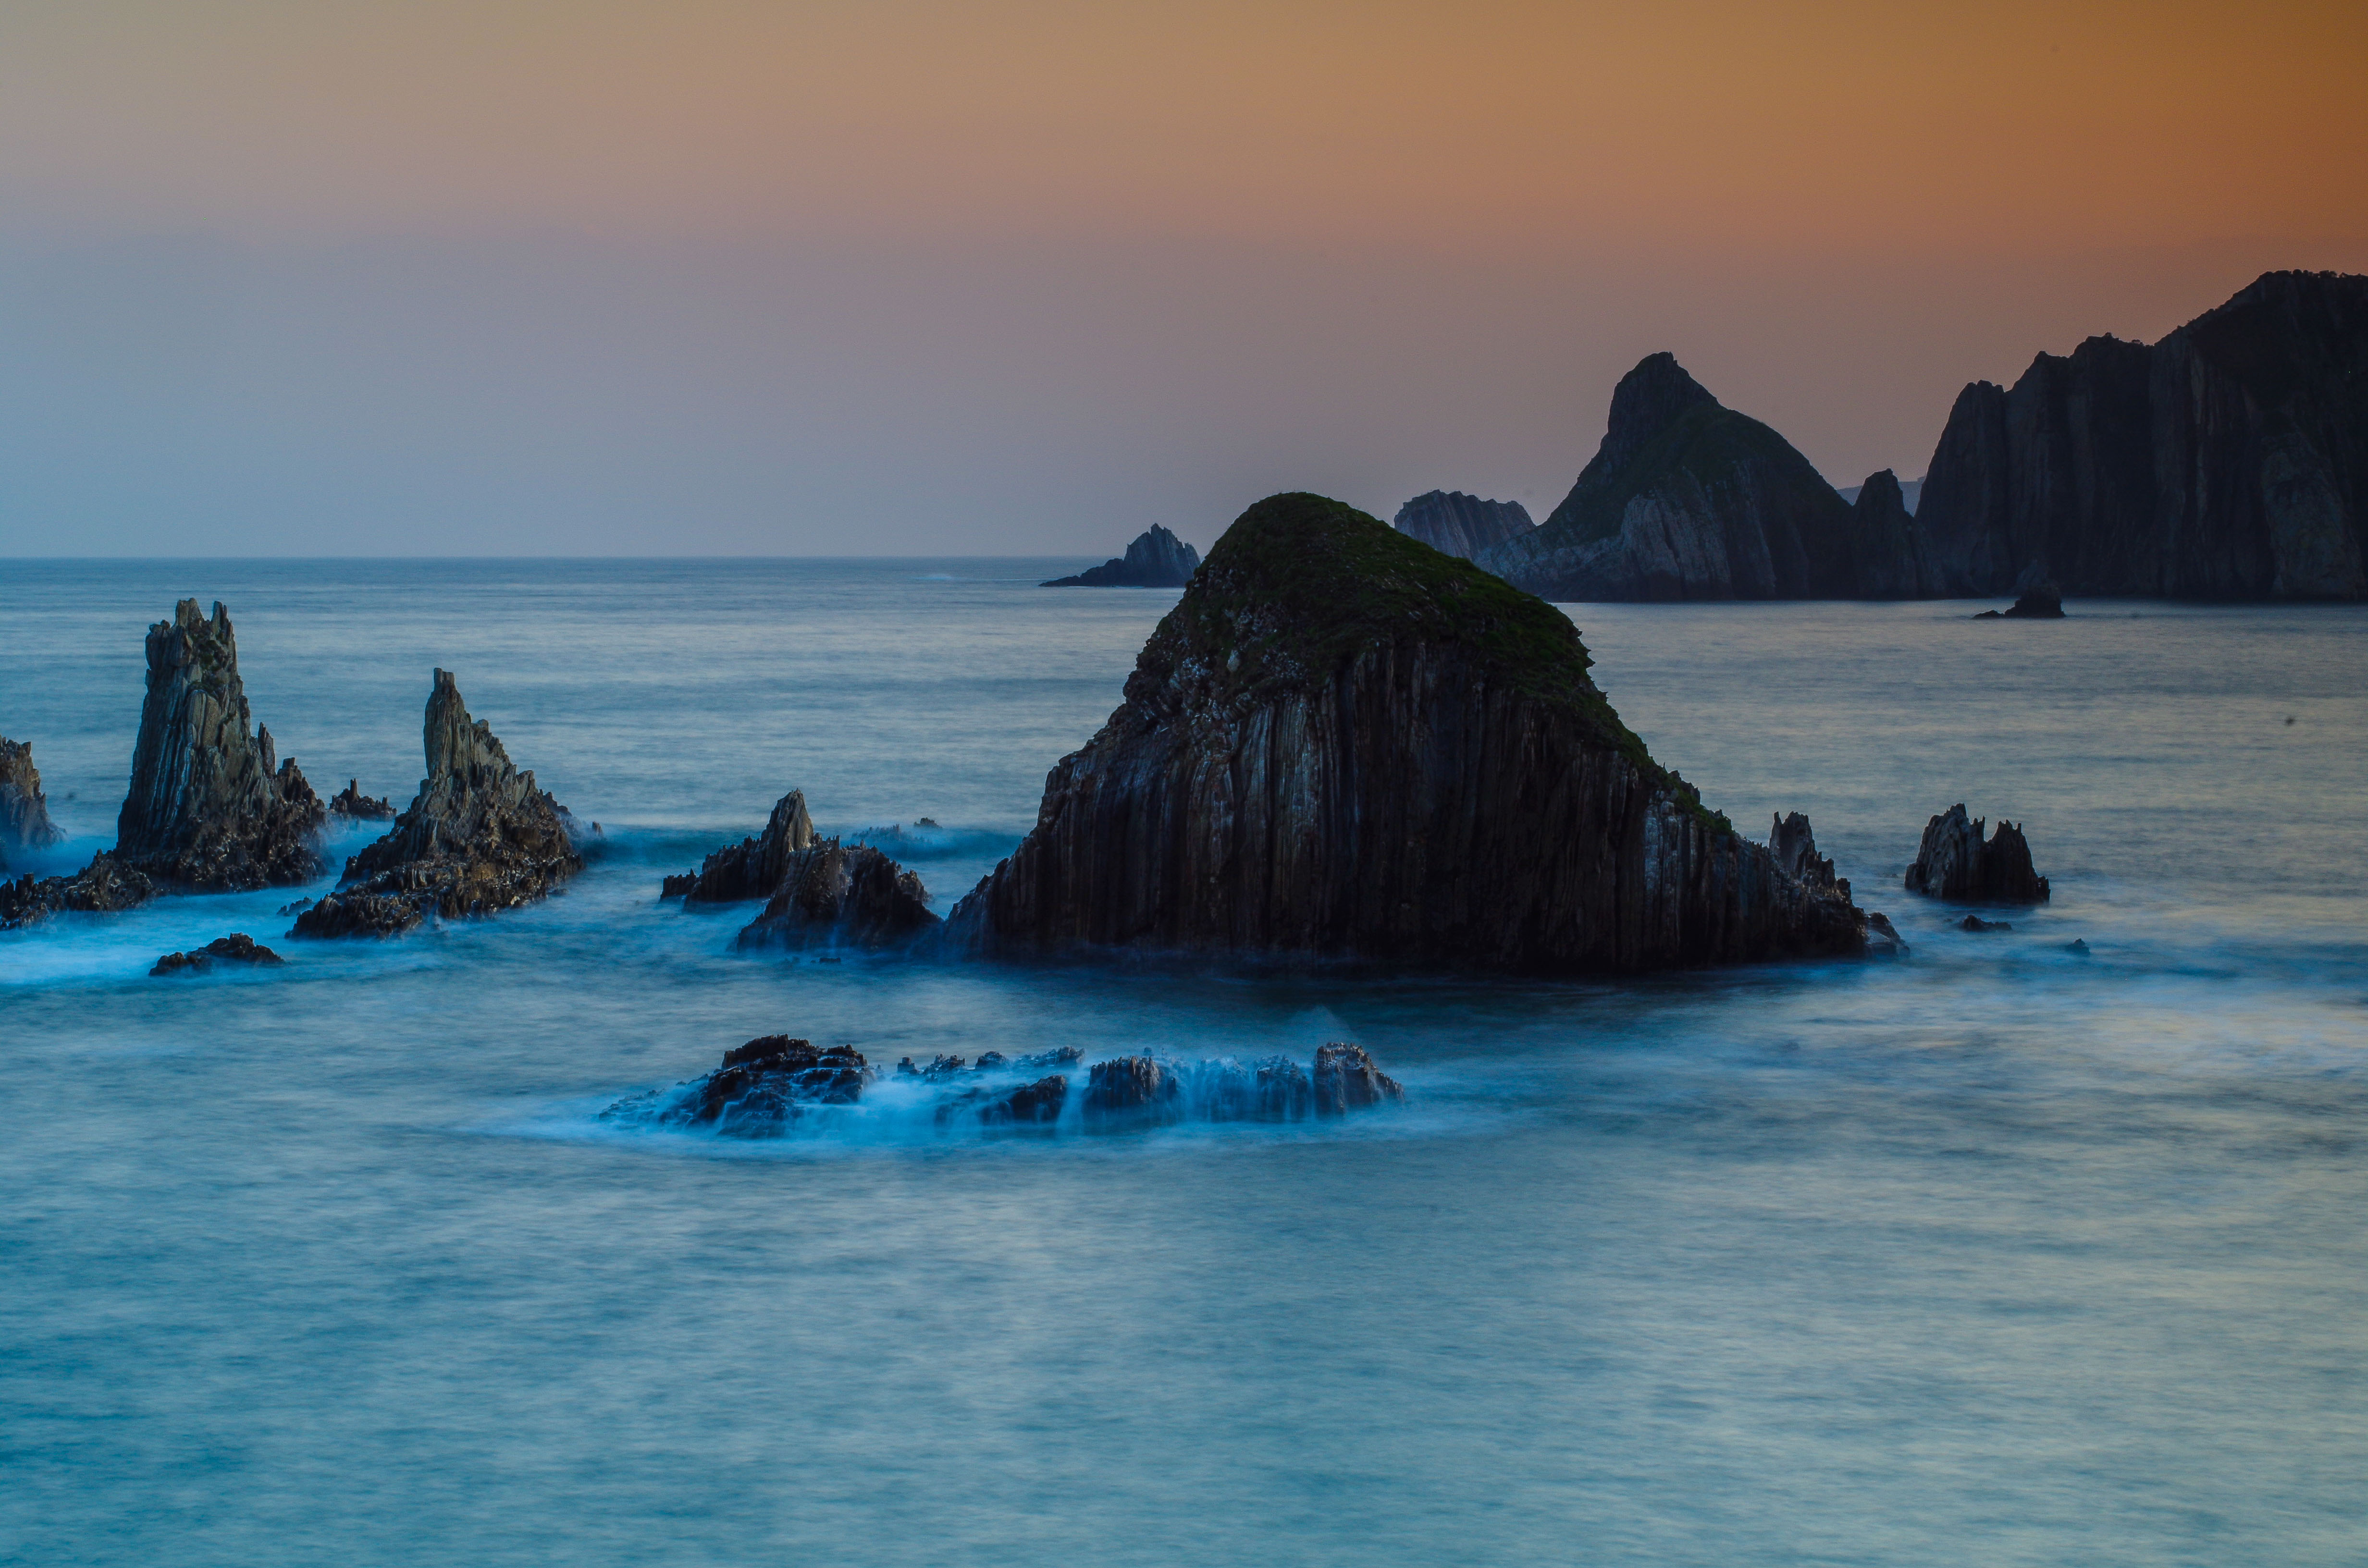
beach, landscape, sea, coast, rock, ocean, horizon, sunset, cloudy, shore, wave, cliff, dusk, cove, bay, island, stack, terrain, body of water, paisajes, espana, cape, islet, ggl1, gaby1, principadodeasturias, sigma28200, pentaxk30, novellana, playadegaira, landform, geographical feature, wind wave